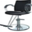
Label: chair